Answer in natural language. Consider the 3D positions of the objects in the scene and not just the 2D positions in the image. Is the centerpoint of  DeskLamp at a higher height than scenic landscape wall decor photo? Choose between the following options: no or yes
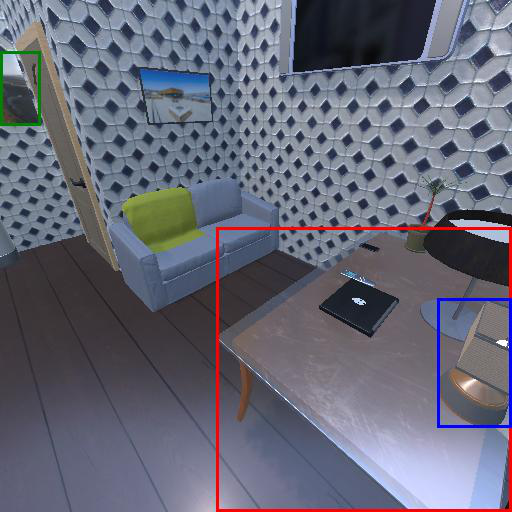
<answer>no</answer>